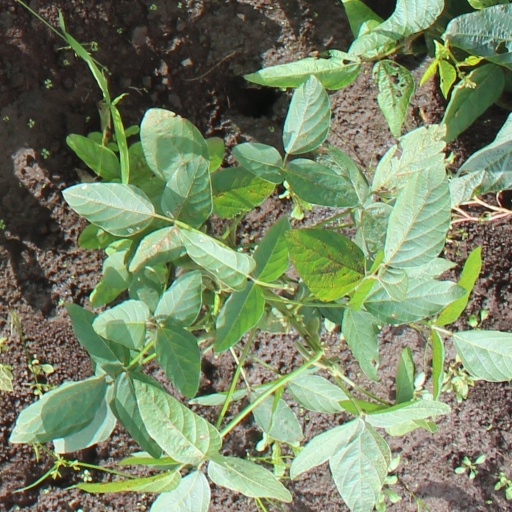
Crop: soybean